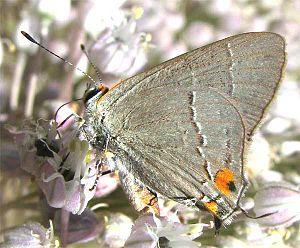
Satyrium favonius est une espèce d'insectes lépidoptères de la famille des Lycaenidae, de la sous-famille des Theclinae et du genre Satyrium.